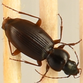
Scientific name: Synuchus impunctatus
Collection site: Bartlett Experimental Forest NEON (BART), plot BART_079